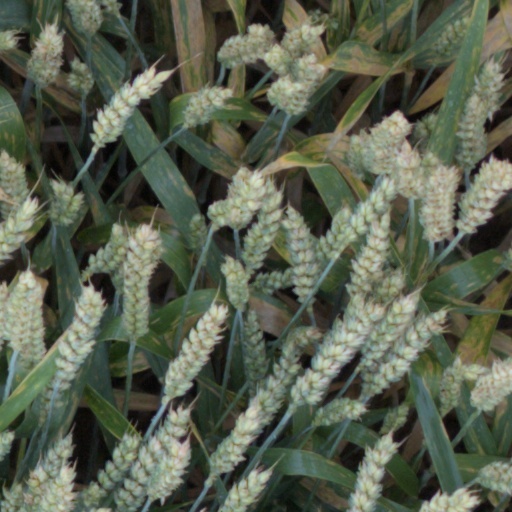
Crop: wheat